Eduard Wilhelm Pose

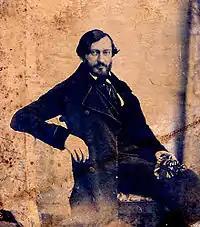
Eduard Wilhelm Pose (1846); modern photograph of a salt print negative.

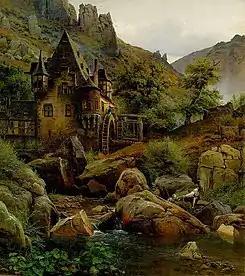
Landscape with Mill on the Morgenbach (Morning Brook) in Rheinland-Pfalz

Eduard Wilhelm Pose (9 July 1812 – 14 March 1878) was a German Romantic landscape painter associated with the Düsseldorf school of painting.